Vladimir Baranov

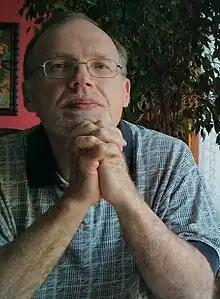
Vladimir Baranov Scientist

Vladimir Baranov is a Soviet born Canadian scientist and one of the original co-inventors of Mass cytometry technology...